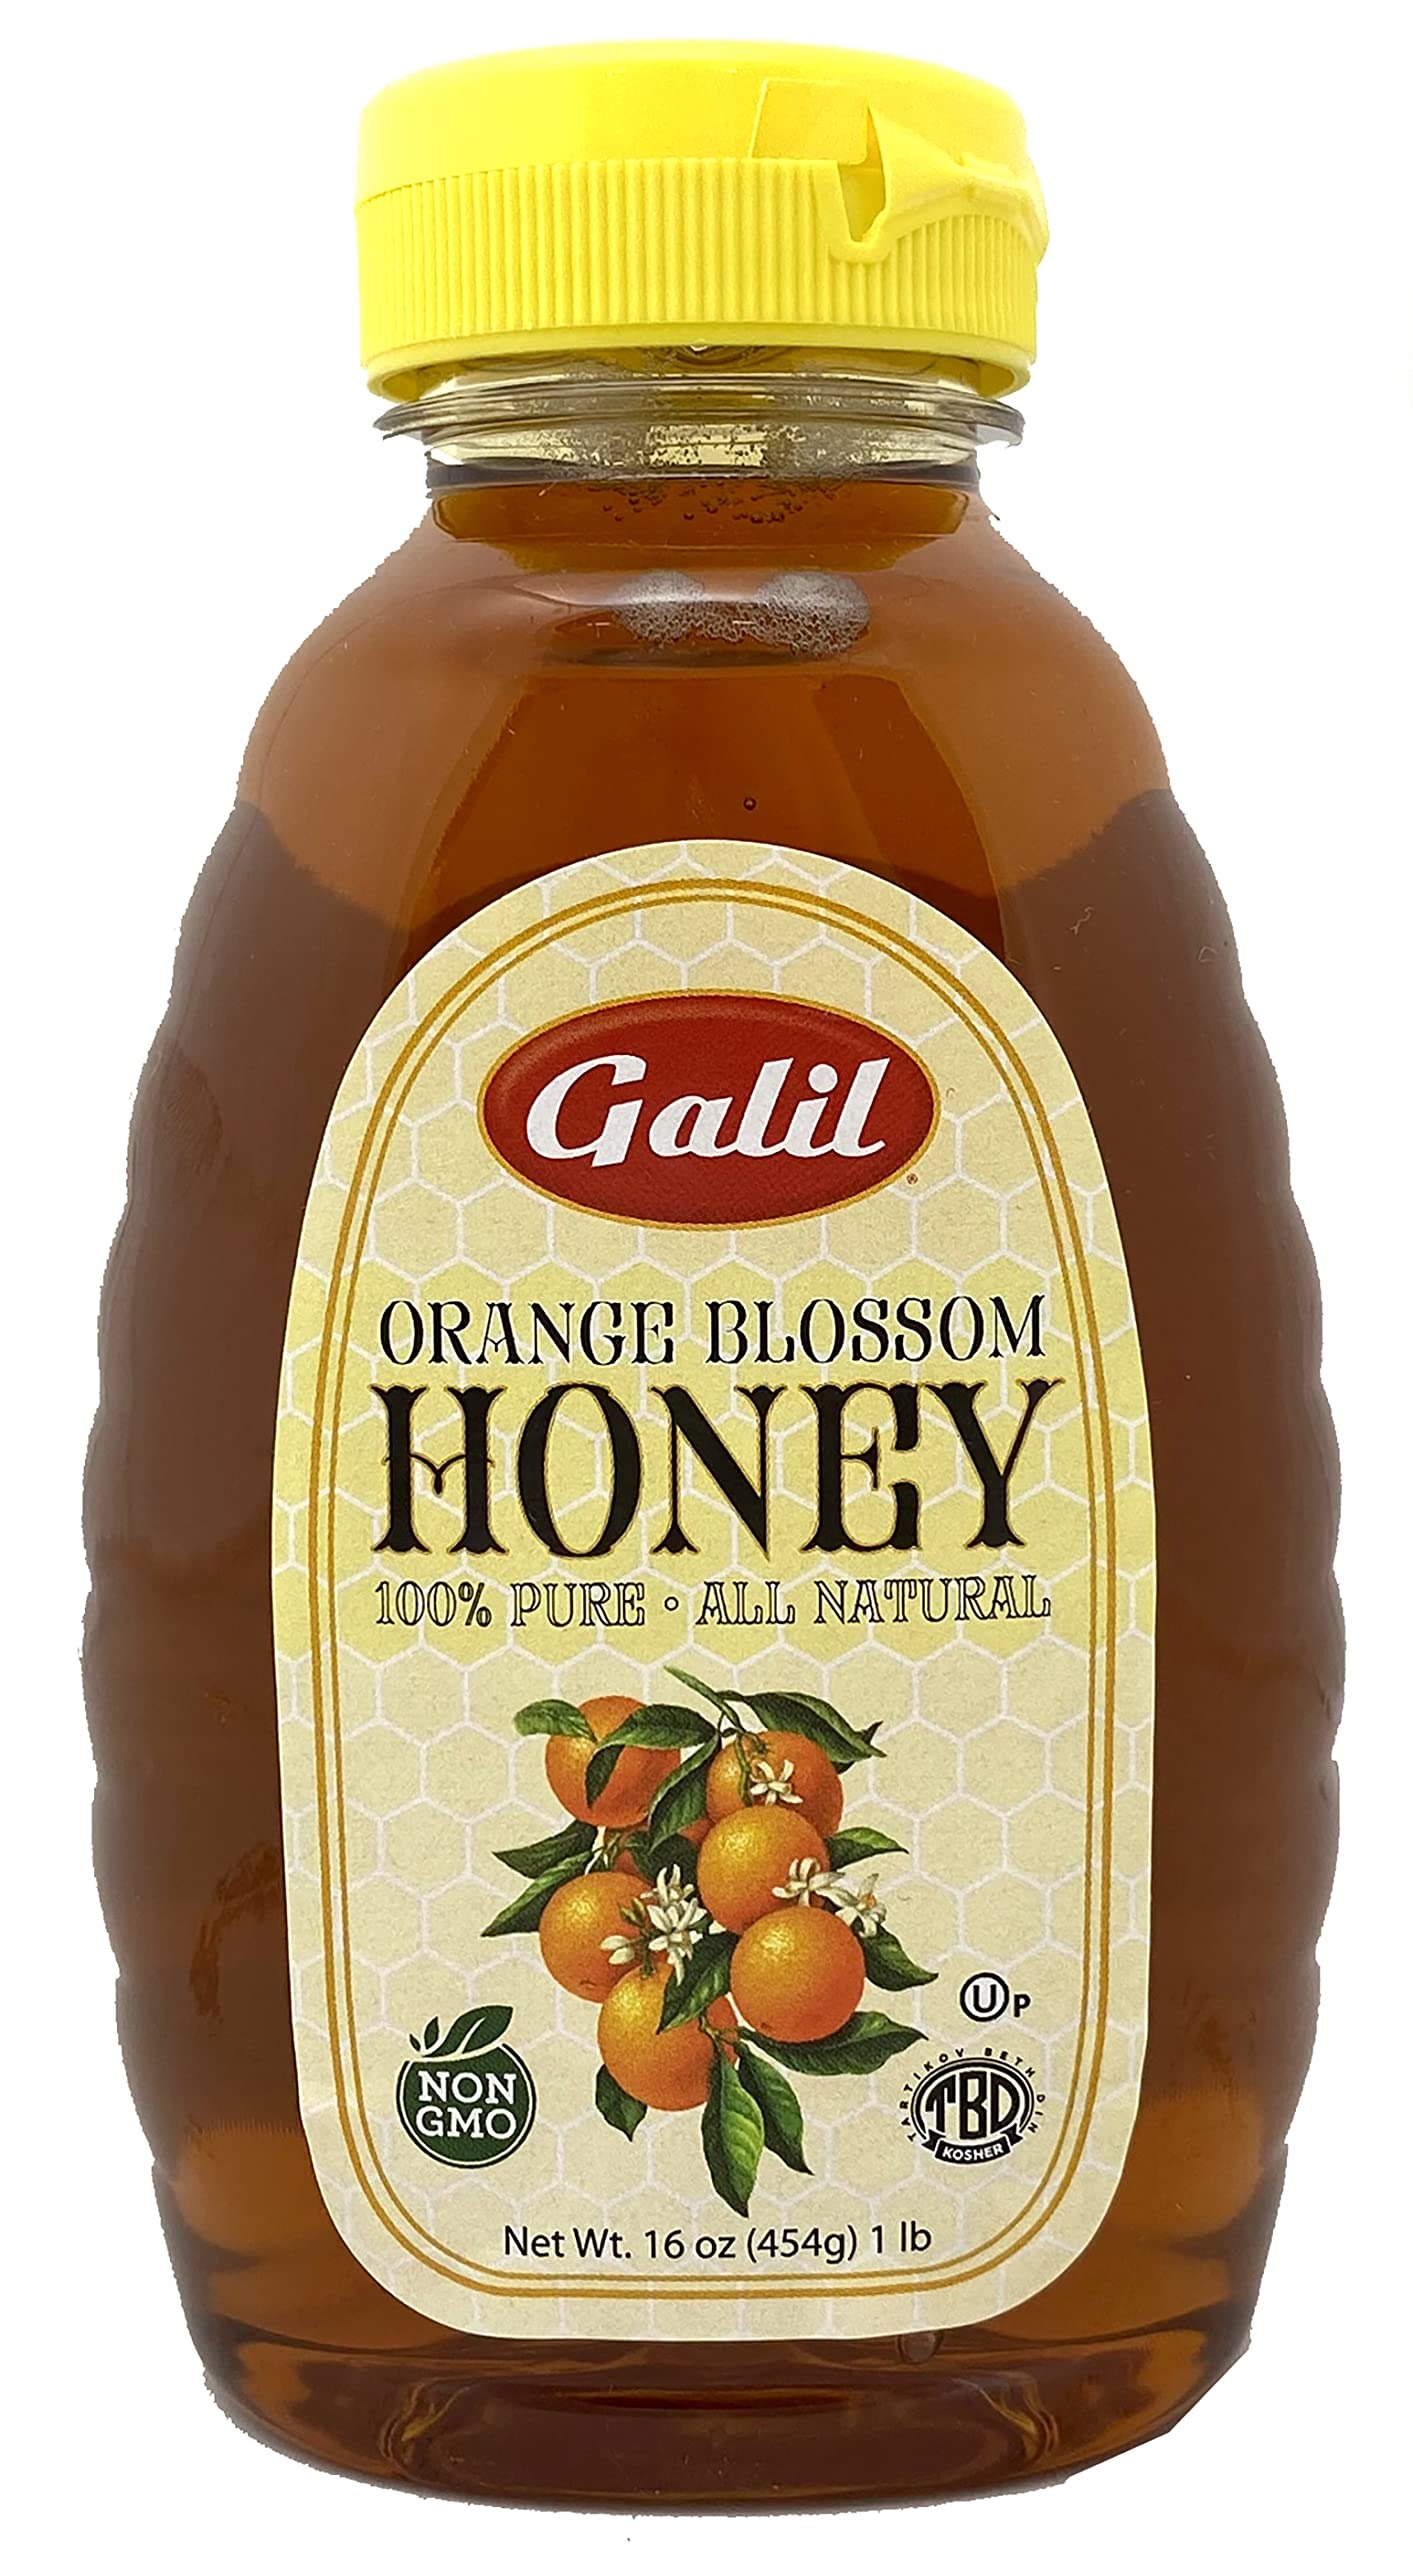
Item Name: Galil Kosher Honey – Orange Blossom Honey 100% Pure, All-Natural, Non-GMO – 16 Ounce
Bullet Point 1: ORANGE BLOSSOM - Galil Orange Blossom is an aromatic honey that is 100% natural and pure. Perfect for sweetening your favorite drinks and desserts. Orange Blossom honey is exceptionally light with a delicate citrus ﬂavor, packed with healthful beneﬁts.
Bullet Point 2: NON-GMO – Galil’s honey is non-GMO, 100% pure and all natural. Naturally gluten-free.
Bullet Point 3: CERTIFIED KOSHER – Certified kosher BDMC Tartikov/ OU Parve. Halal.
Product Description: Galil Orange Blossom is an aromatic honey that is 100% natural and pure. Perfect for sweetening your favorite drinks and desserts. Orange Blossom honey is exceptionally light with a delicate citrus ﬂavor, packed with healthful beneﬁts.
Value: 16.0
Unit: Ounce

Price: 15